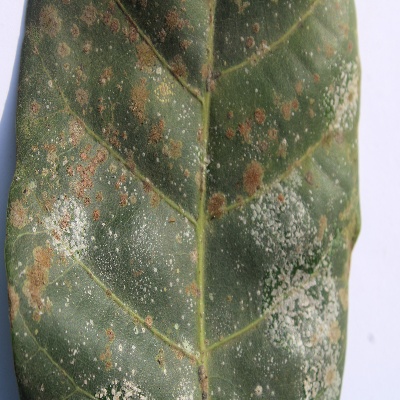
Crop: Cashew
Condition: red rust